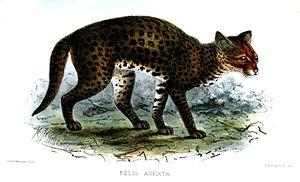
Voici la liste des carnivores par population.
Le Gabon, en forme longue la République gabonaise, est un pays situé en Afrique centrale, traversé par l'équateur, frontalier à l'est, au sud-est et au sud de la république du Congo, au nord-nord-ouest de la Guinée équatoriale et au nord du Cameroun. Ancienne colonie française, le Gabon est indépendant depuis le 17 août 1960.
Le chat doré africain est un chat sauvage de taille moyenne distribué à travers les forêts tropicales d'Afrique de l'Ouest et d'Afrique centrale. Il a une longueur d'environ 80 cm, dont plus de 30 cm de queue. Découvert par le naturaliste Coenraad Jacob Temminck au XVIIIᵉ siècle, ce gros chat était autrefois surnommé « chat-pard ».